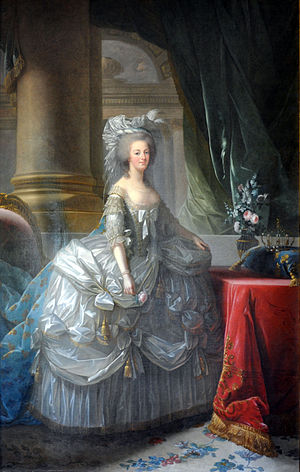
Marie-Antoinette / Dronning af Frankrig
Marie Antoinette malet af Elisabeth Vigée-Lebrun.
Marie-Antoinette-Josèphe-Jeanne d'Autriche-Lorraine var en østrigsk ærkehertuginde, og den sidste dronning af Frankrig før den franske revolution, fra 1774 til 1792 som ægtefælle til kong Ludvig 16. af Frankrig. Under den franske revolution blev Ludvig 16. afsat, og monarkiet afskaffet i 1792. Otte måneder efter sin mands henrettelse blev Marie-Antoinette selv halshugget.